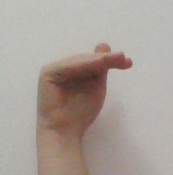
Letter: khaa